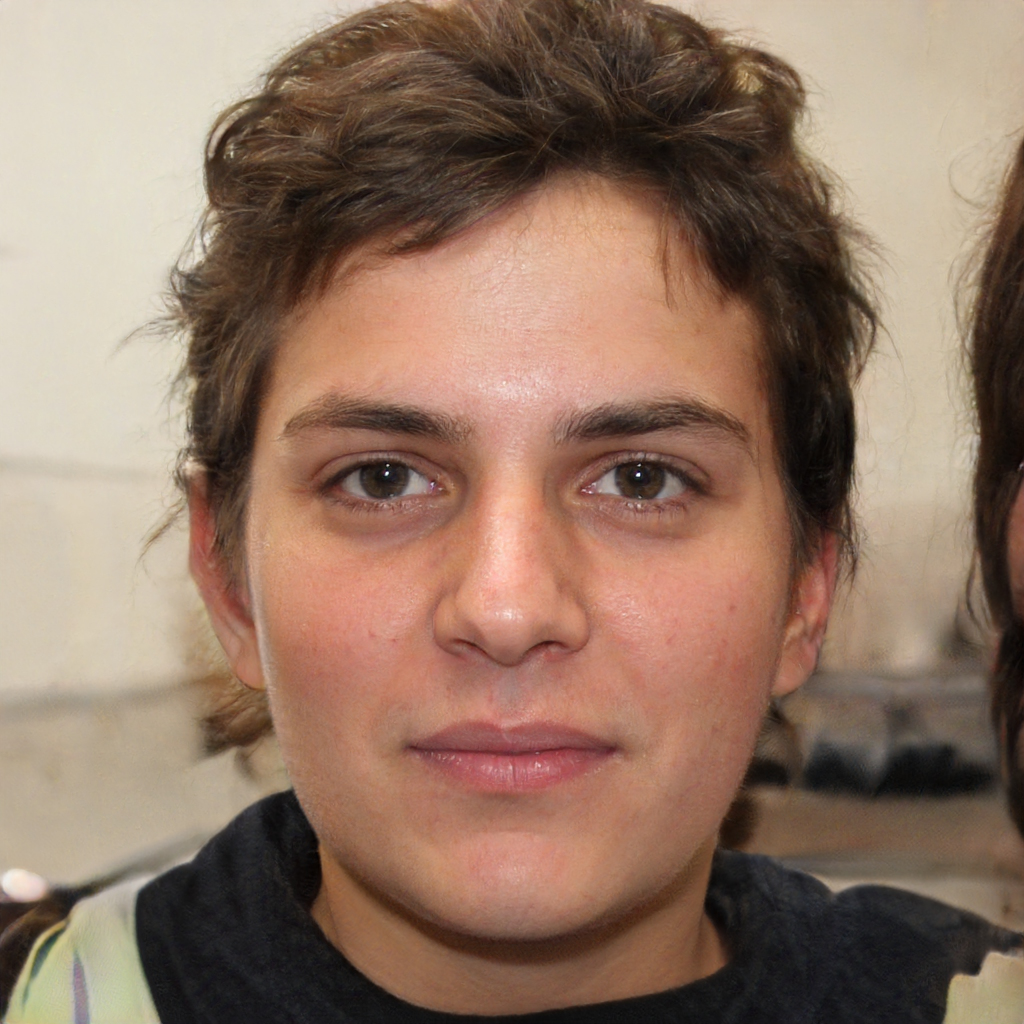
Gender: Female